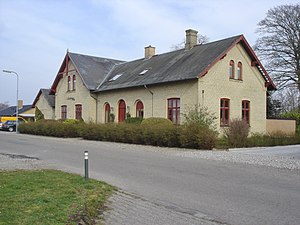
Refsvindinge
Refsvindinge Station, vejsiden fra V
Refsvindinge er en by på Fyn med 581 indbyggere, beliggende 3 km nord for Ørbæk, 27 km sydøst for Odense og 9 km sydvest for Nyborg. Byen hører til Nyborg Kommune og ligger i Region Syddanmark.